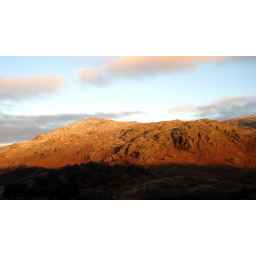
From the forest road on the side of Harter Fell.Tweaked in Photoshop.